Carlos Maderna

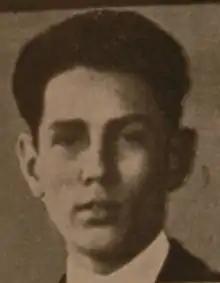
Maderna in 1928

Carlos Hugo Maderna (4 August 1910 – 23 January 1976) was an Argentine chess master.